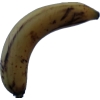
Label: banana